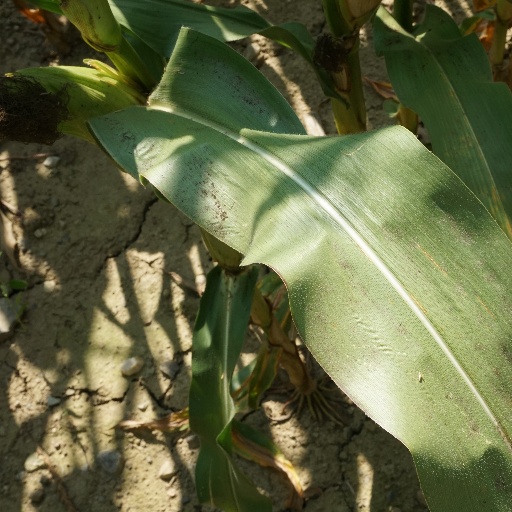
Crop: maize; corn